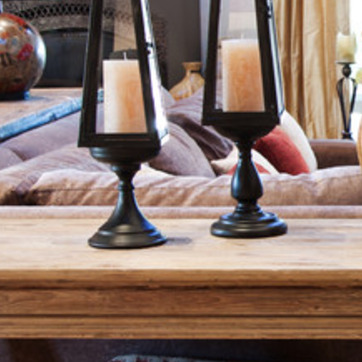
Material: fabric